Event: Nepal Earthquake
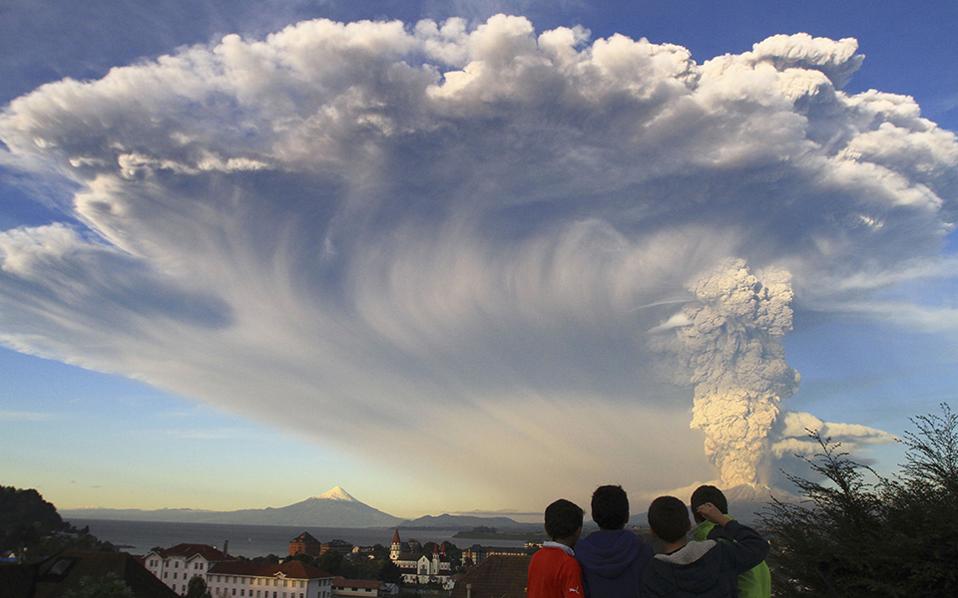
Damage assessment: no_damage